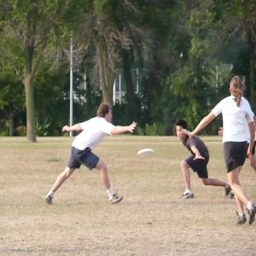
a group of young people playing frisbee in a field
There are many people on a field playing with a frisbee
people out in the park playing a game of frisbee
A group of people in a field playing with a frisbee.
A group of men an women playing Frisbee outside in a field.